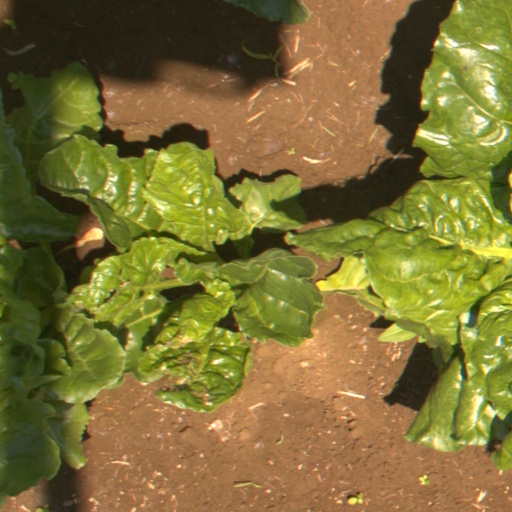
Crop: sugar beet